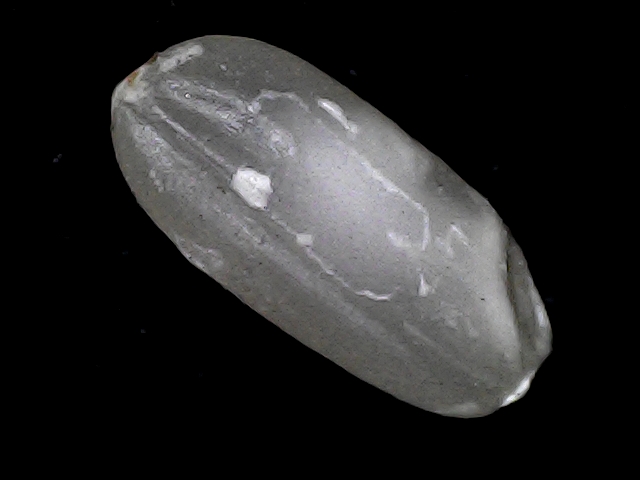
Rice variety: BD52